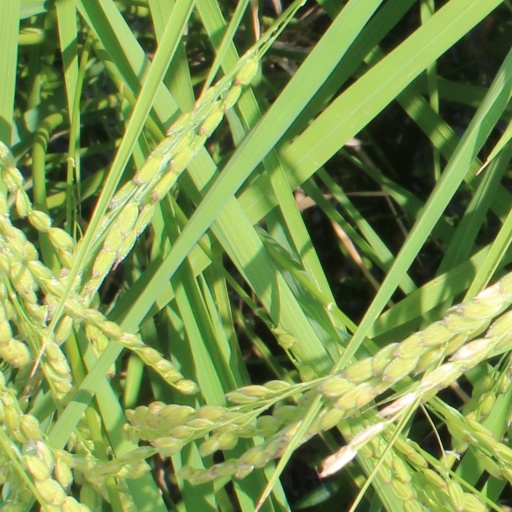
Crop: rice